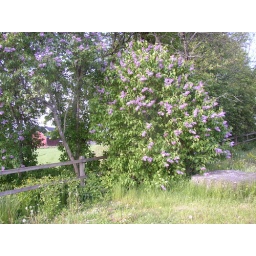
A tree near the house